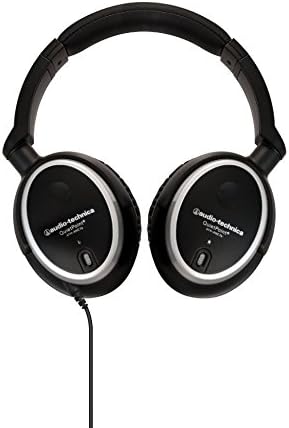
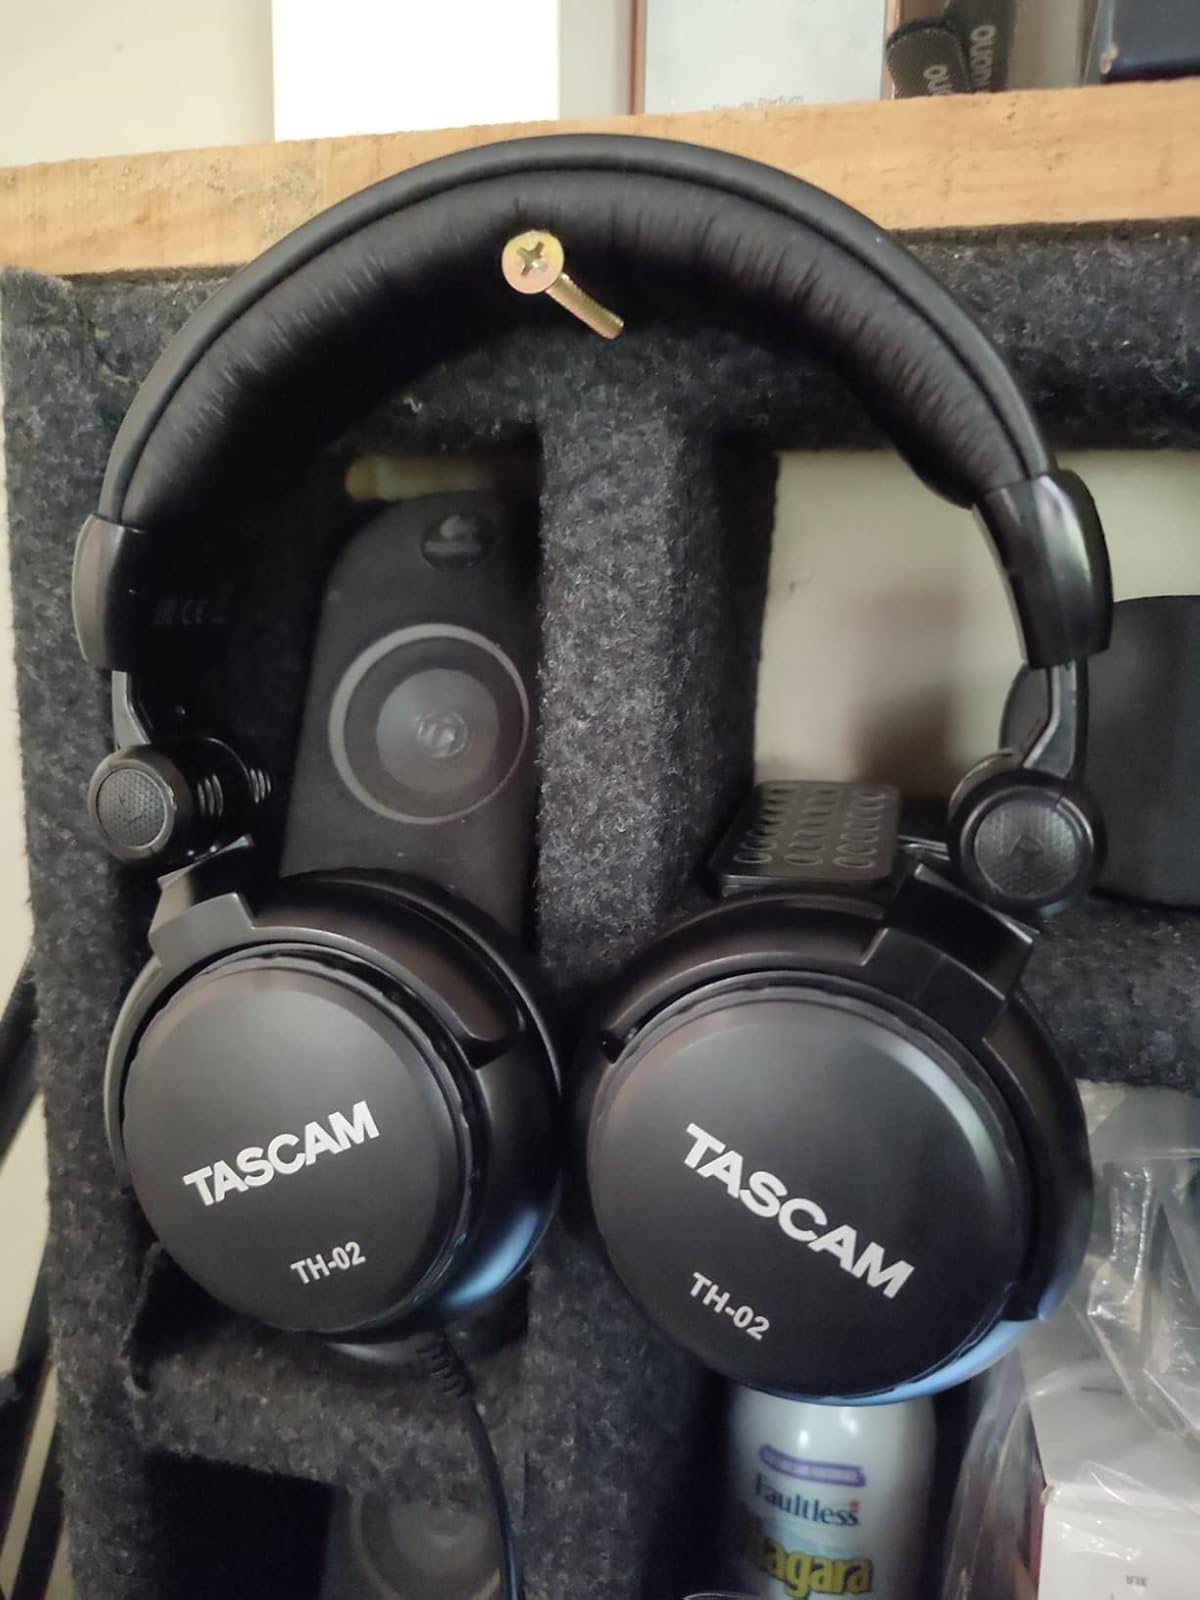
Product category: headphones
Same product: no